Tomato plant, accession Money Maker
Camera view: tilt-top (135 deg); turntable rotation: 120 degrees
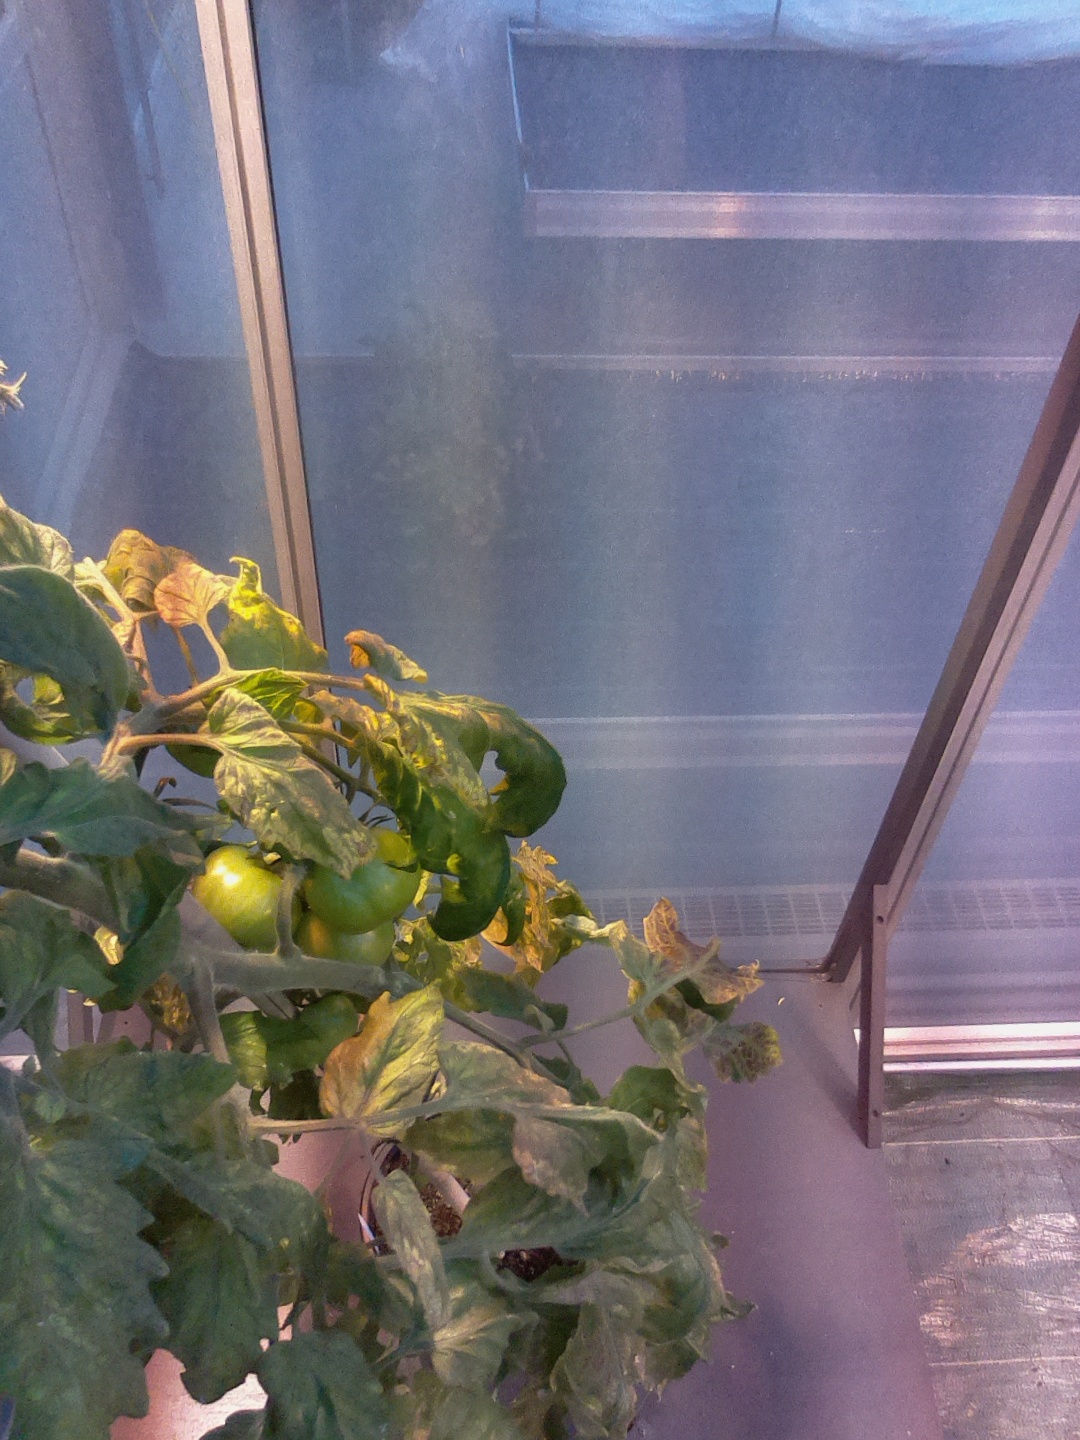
BBCH growth stage 77: 70%-80% of final fruit size